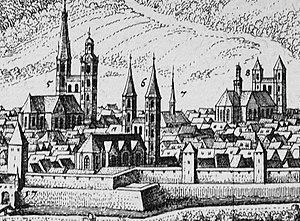
L'église Saint-Thomas de Goslar est une ancienne église située à Goslar, dans l'actuel Land de Basse-Saxe en Allemagne. Ses restes ne sont plus visibles aujourd'hui. Cette église à nef unique pourvue d'un clocheton se trouvait près de la cathédrale de Goslar, au début de la Thomasstraße.